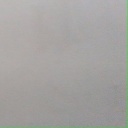
अक्षर: ई